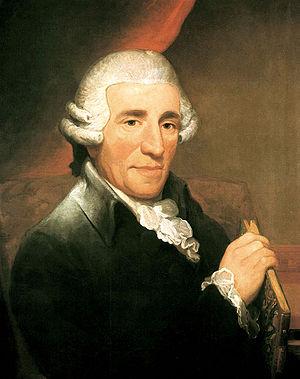
Lo speziale Hob. 28/3 est un opéra bouffe en trois actes de Joseph Haydn sur un livret de Carlo Goldoni, révisé par Karl Frieberth. Il est créé dans l'automne 1768 à Eszterháza.
La fedeltà premiata Hob. XXVIII.10 est un dramma pastorale giocoso en trois actes de Joseph Haydn sur un livret de Giovanni Battista Lorenzi. Il est créé le 25 février 1781 à Eszterháza.